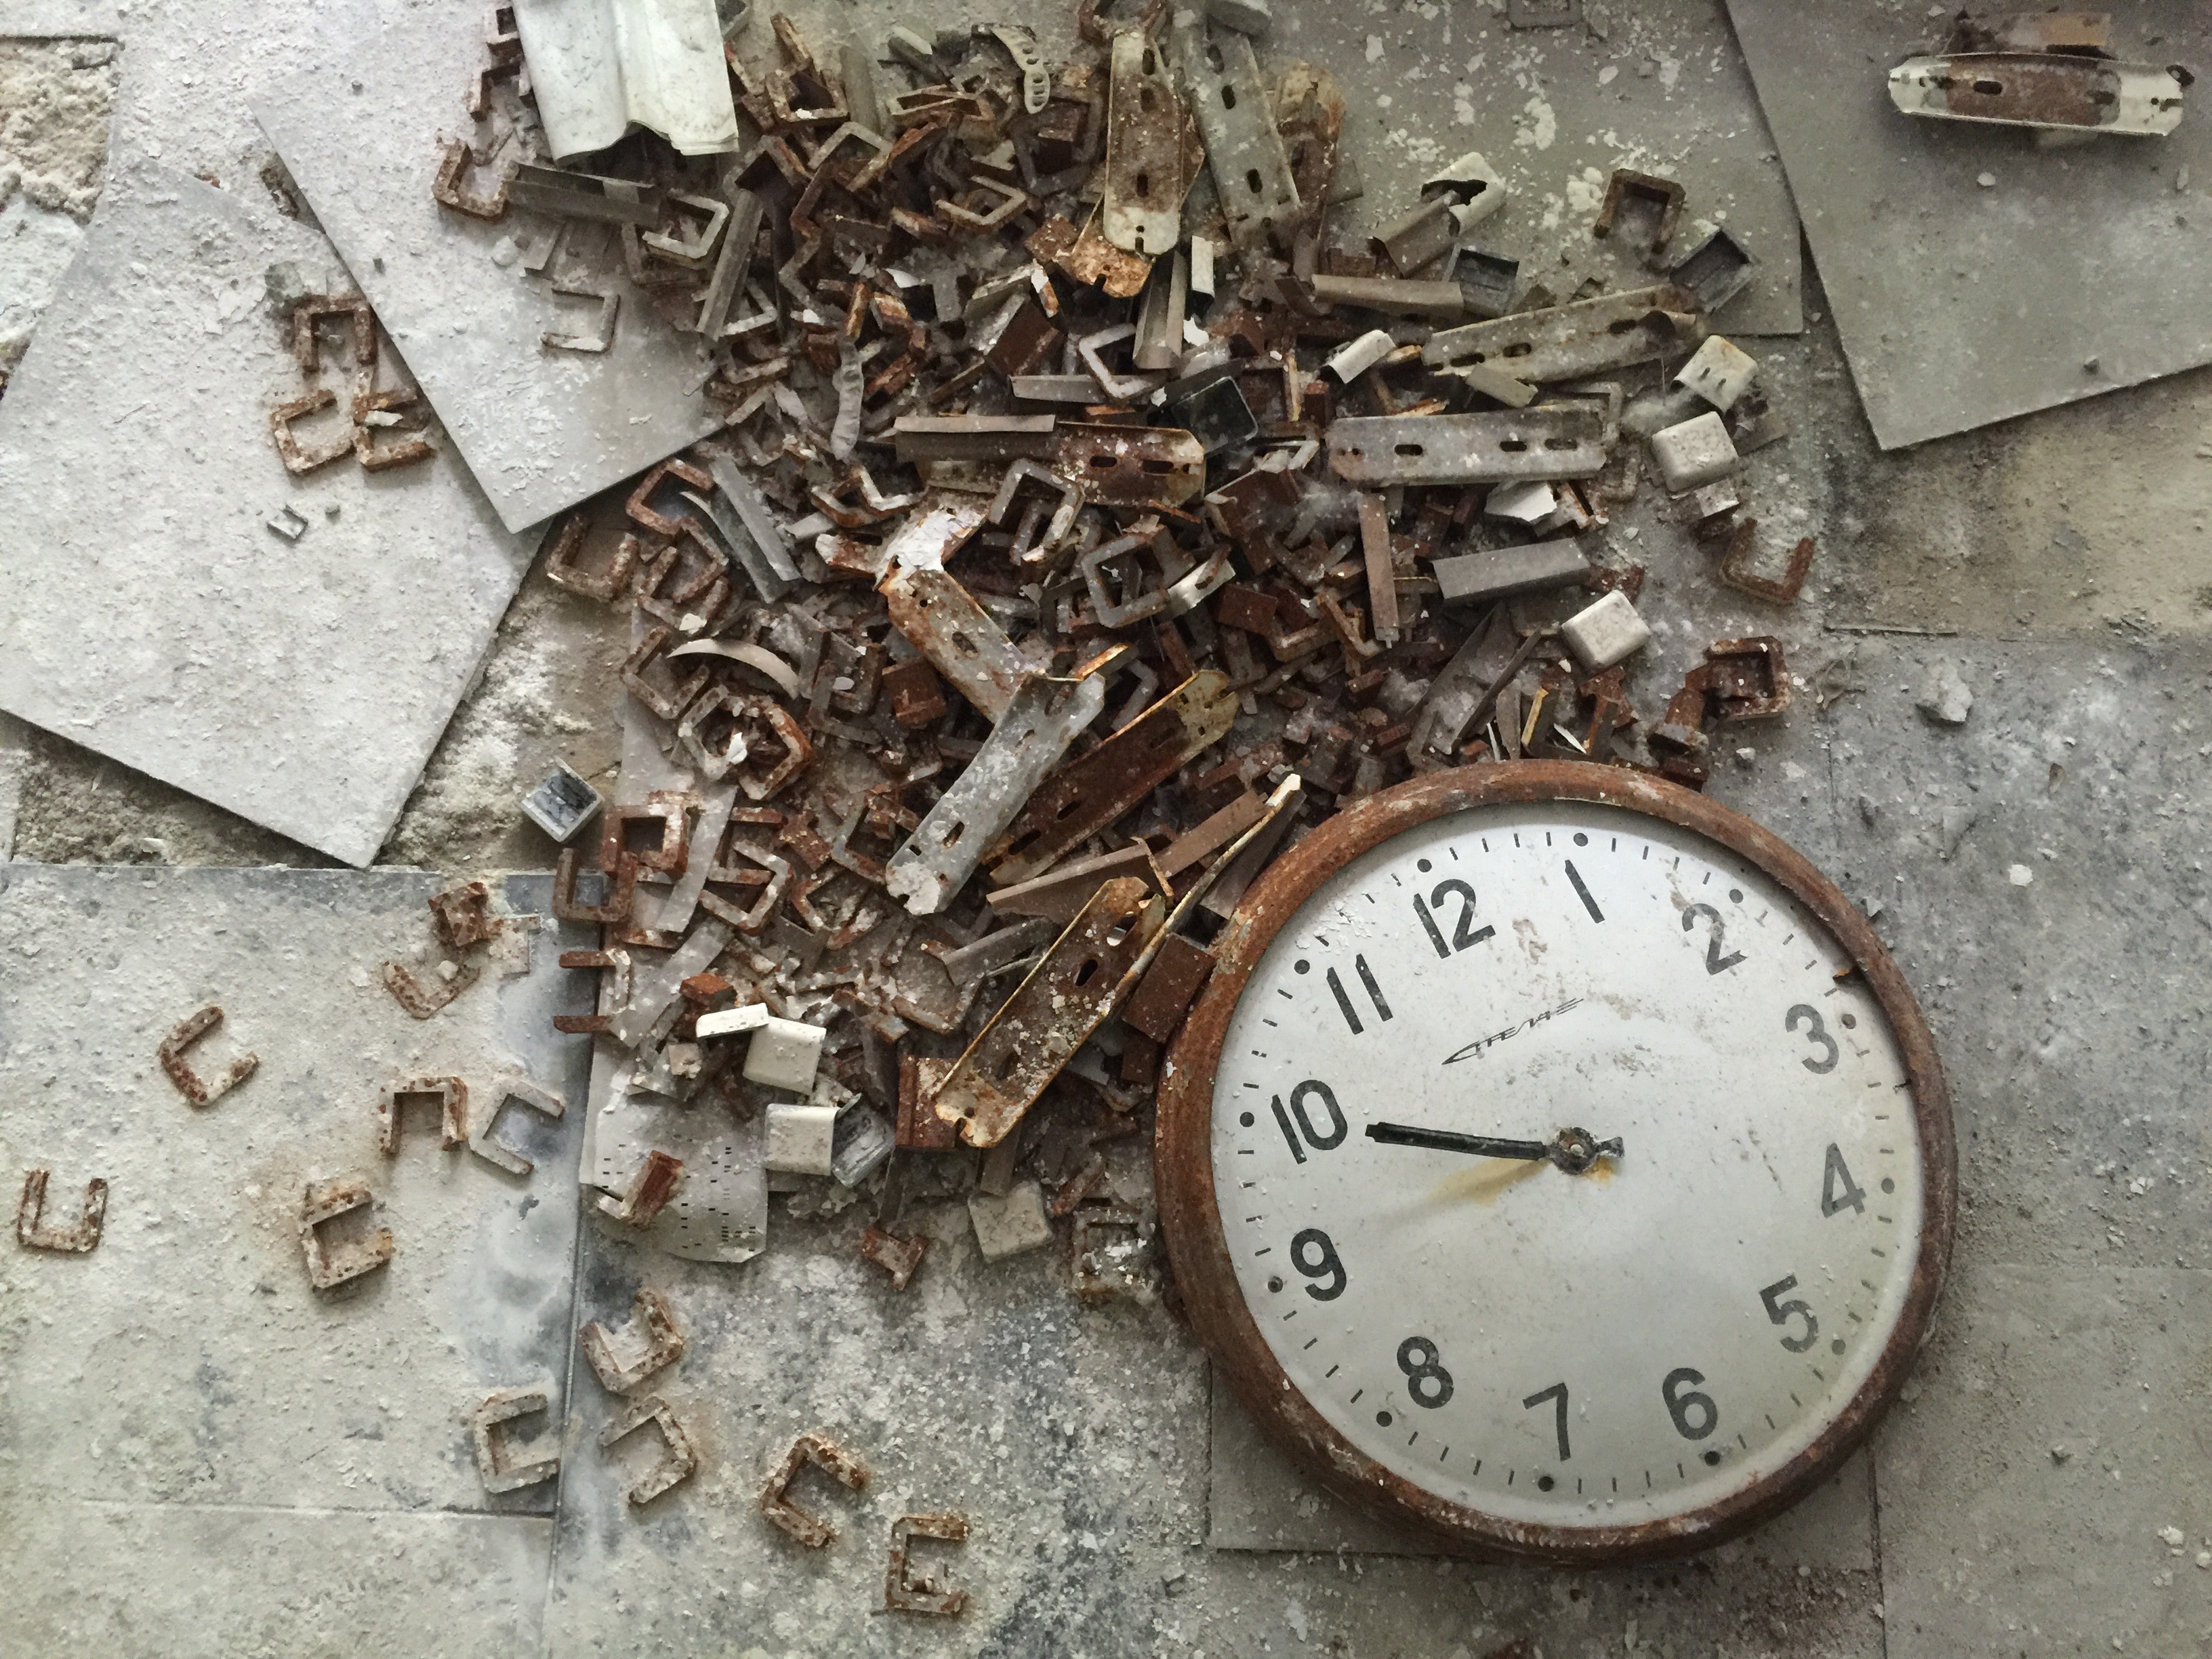
wood, clock, europe, broken, abandoned, empty, power, windows, derelict, creepy, pripyat, zone, disaster, ukraine, chernobyl, school, crumbling, accident, radioactive, forgotten